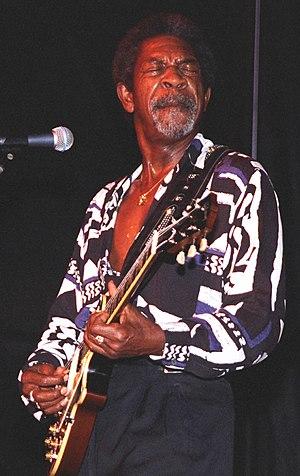
La chronologie du blues présente sur une échelle de temps les événements marquants de chaque année dans le domaine du blues et des différents courants qui en sont issus, comme le boogie woogie ou le rhythm and blues.
Luther Allison est un guitariste et chanteur de blues né le 17 août 1939 à Widener et mort le 12 août 1997 à Madison.